Vampire Holmes

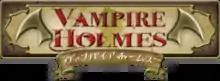

was a Japanese smartphone game app developed by Cucuri for iOS and Android devices. The game started service on November 13, 2014. A short TV anime series premiered in Japan on TVK on April 4, 2015. The game's original creator Yoshinobu Sena voices the protagonist and writes the theme song for the anime. The theme song "Everlasting Love" is performed by Nami Tamaki.